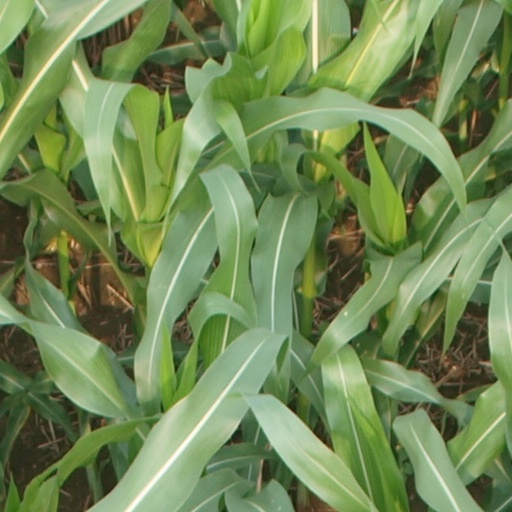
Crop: maize; corn